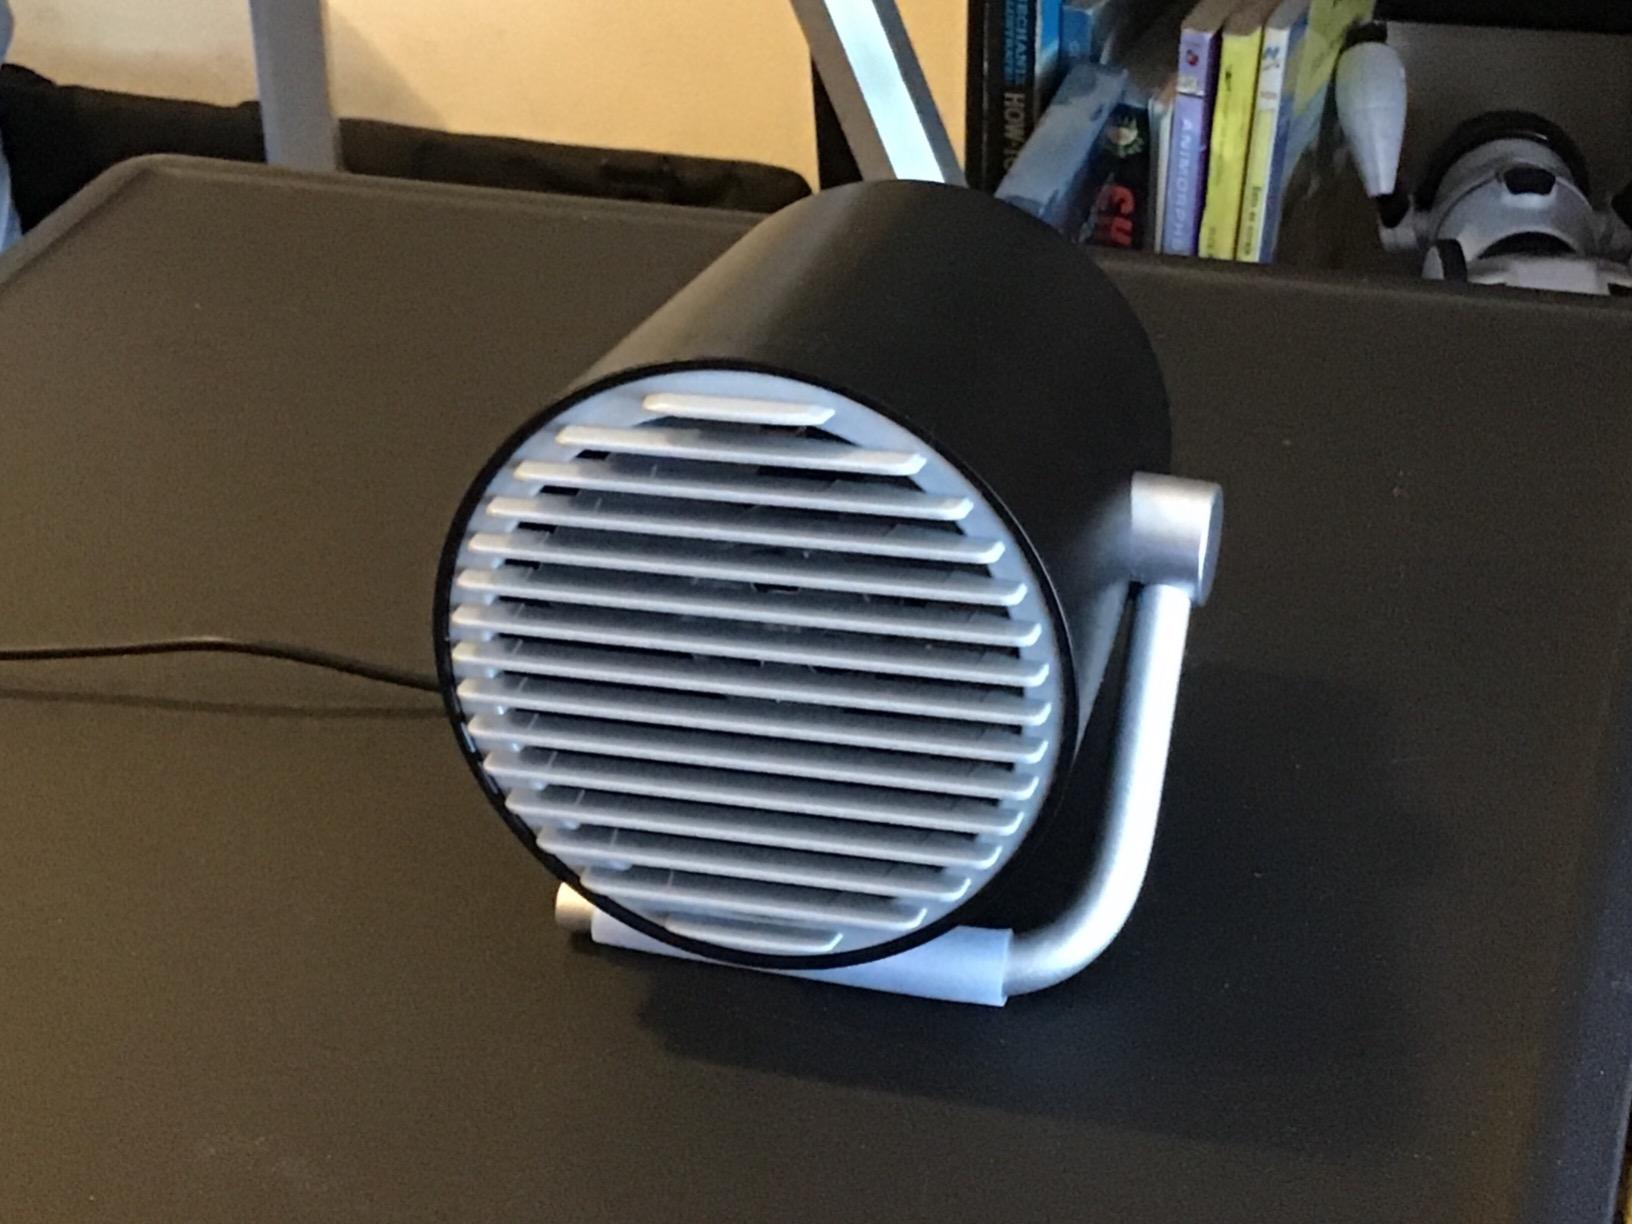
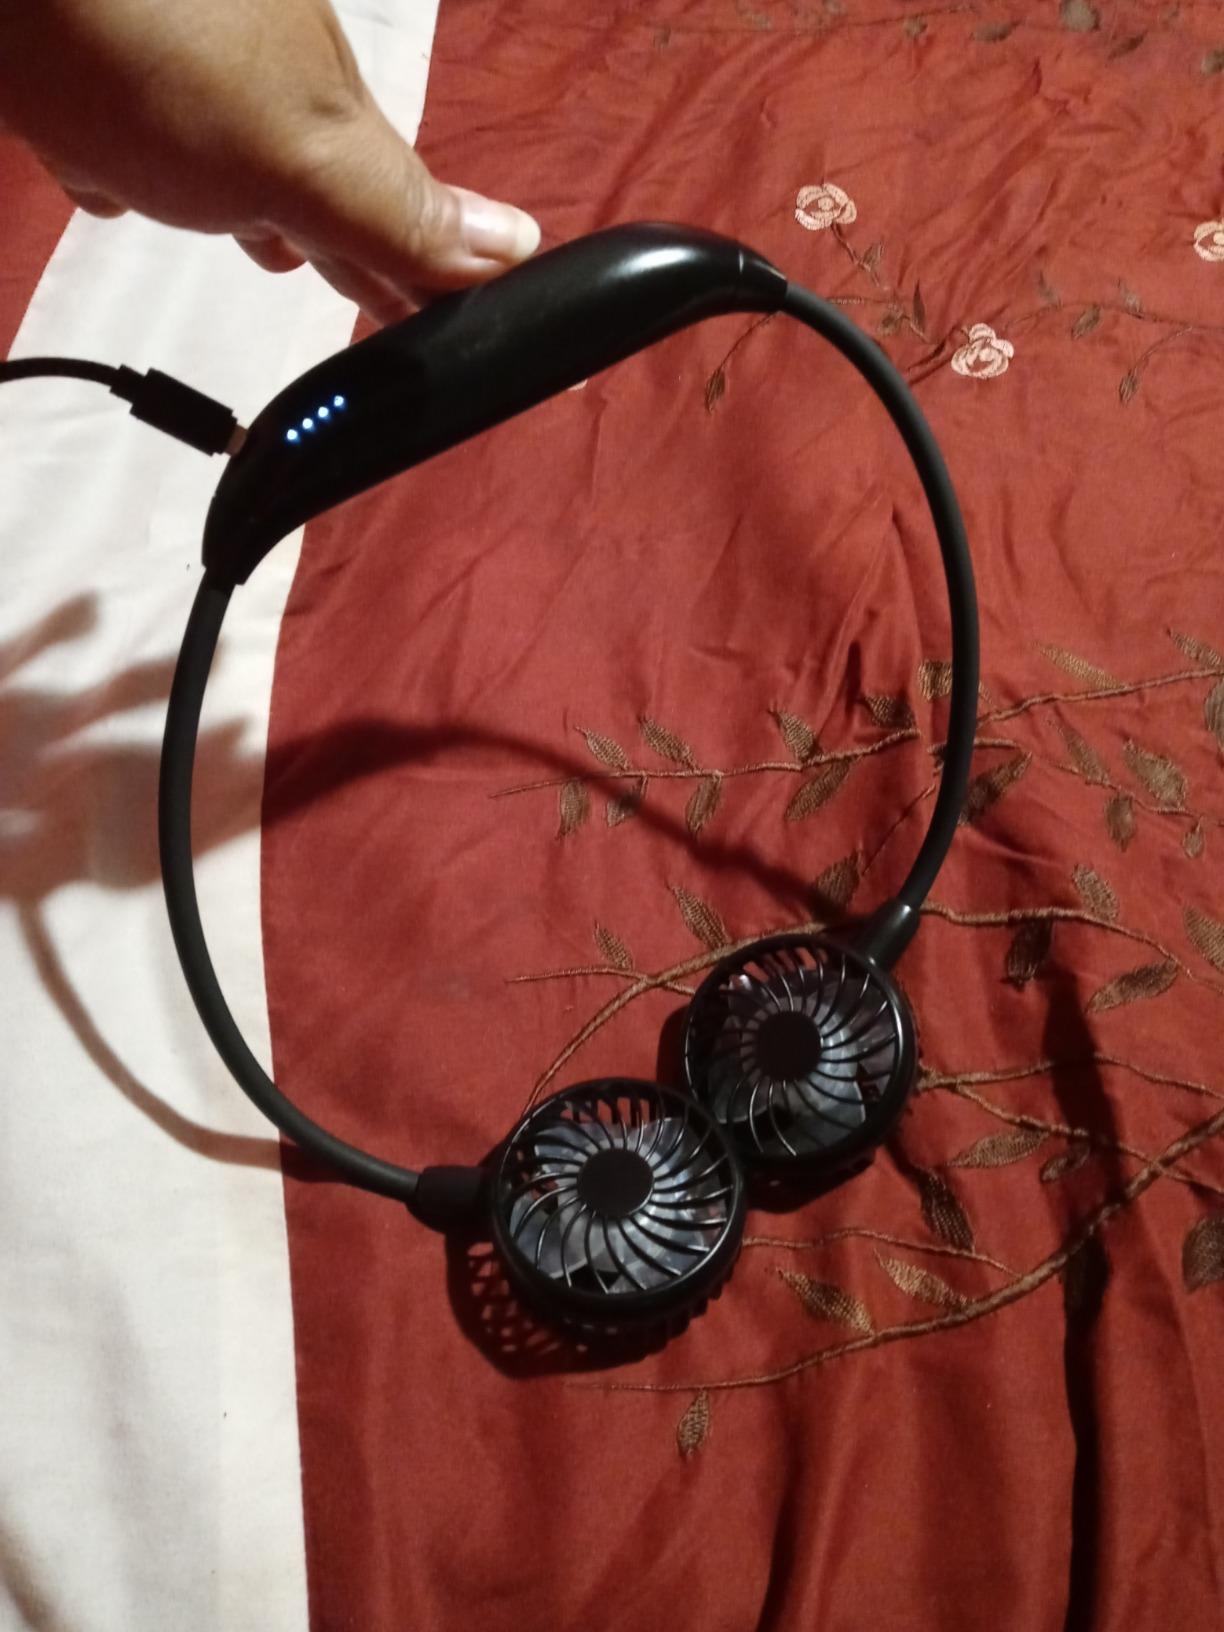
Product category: fan
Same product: no